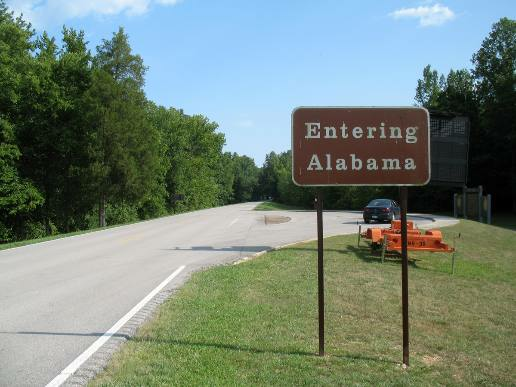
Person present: No